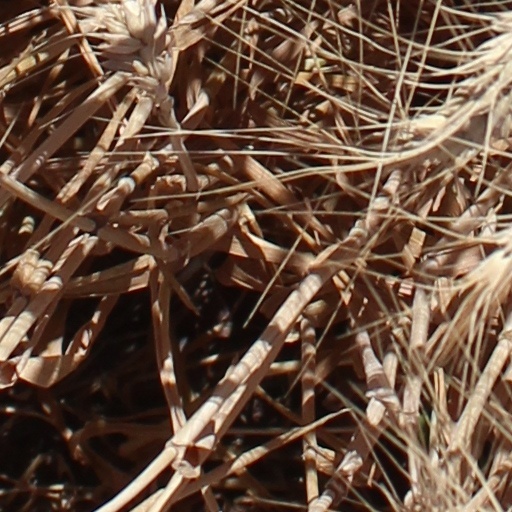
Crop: wheat